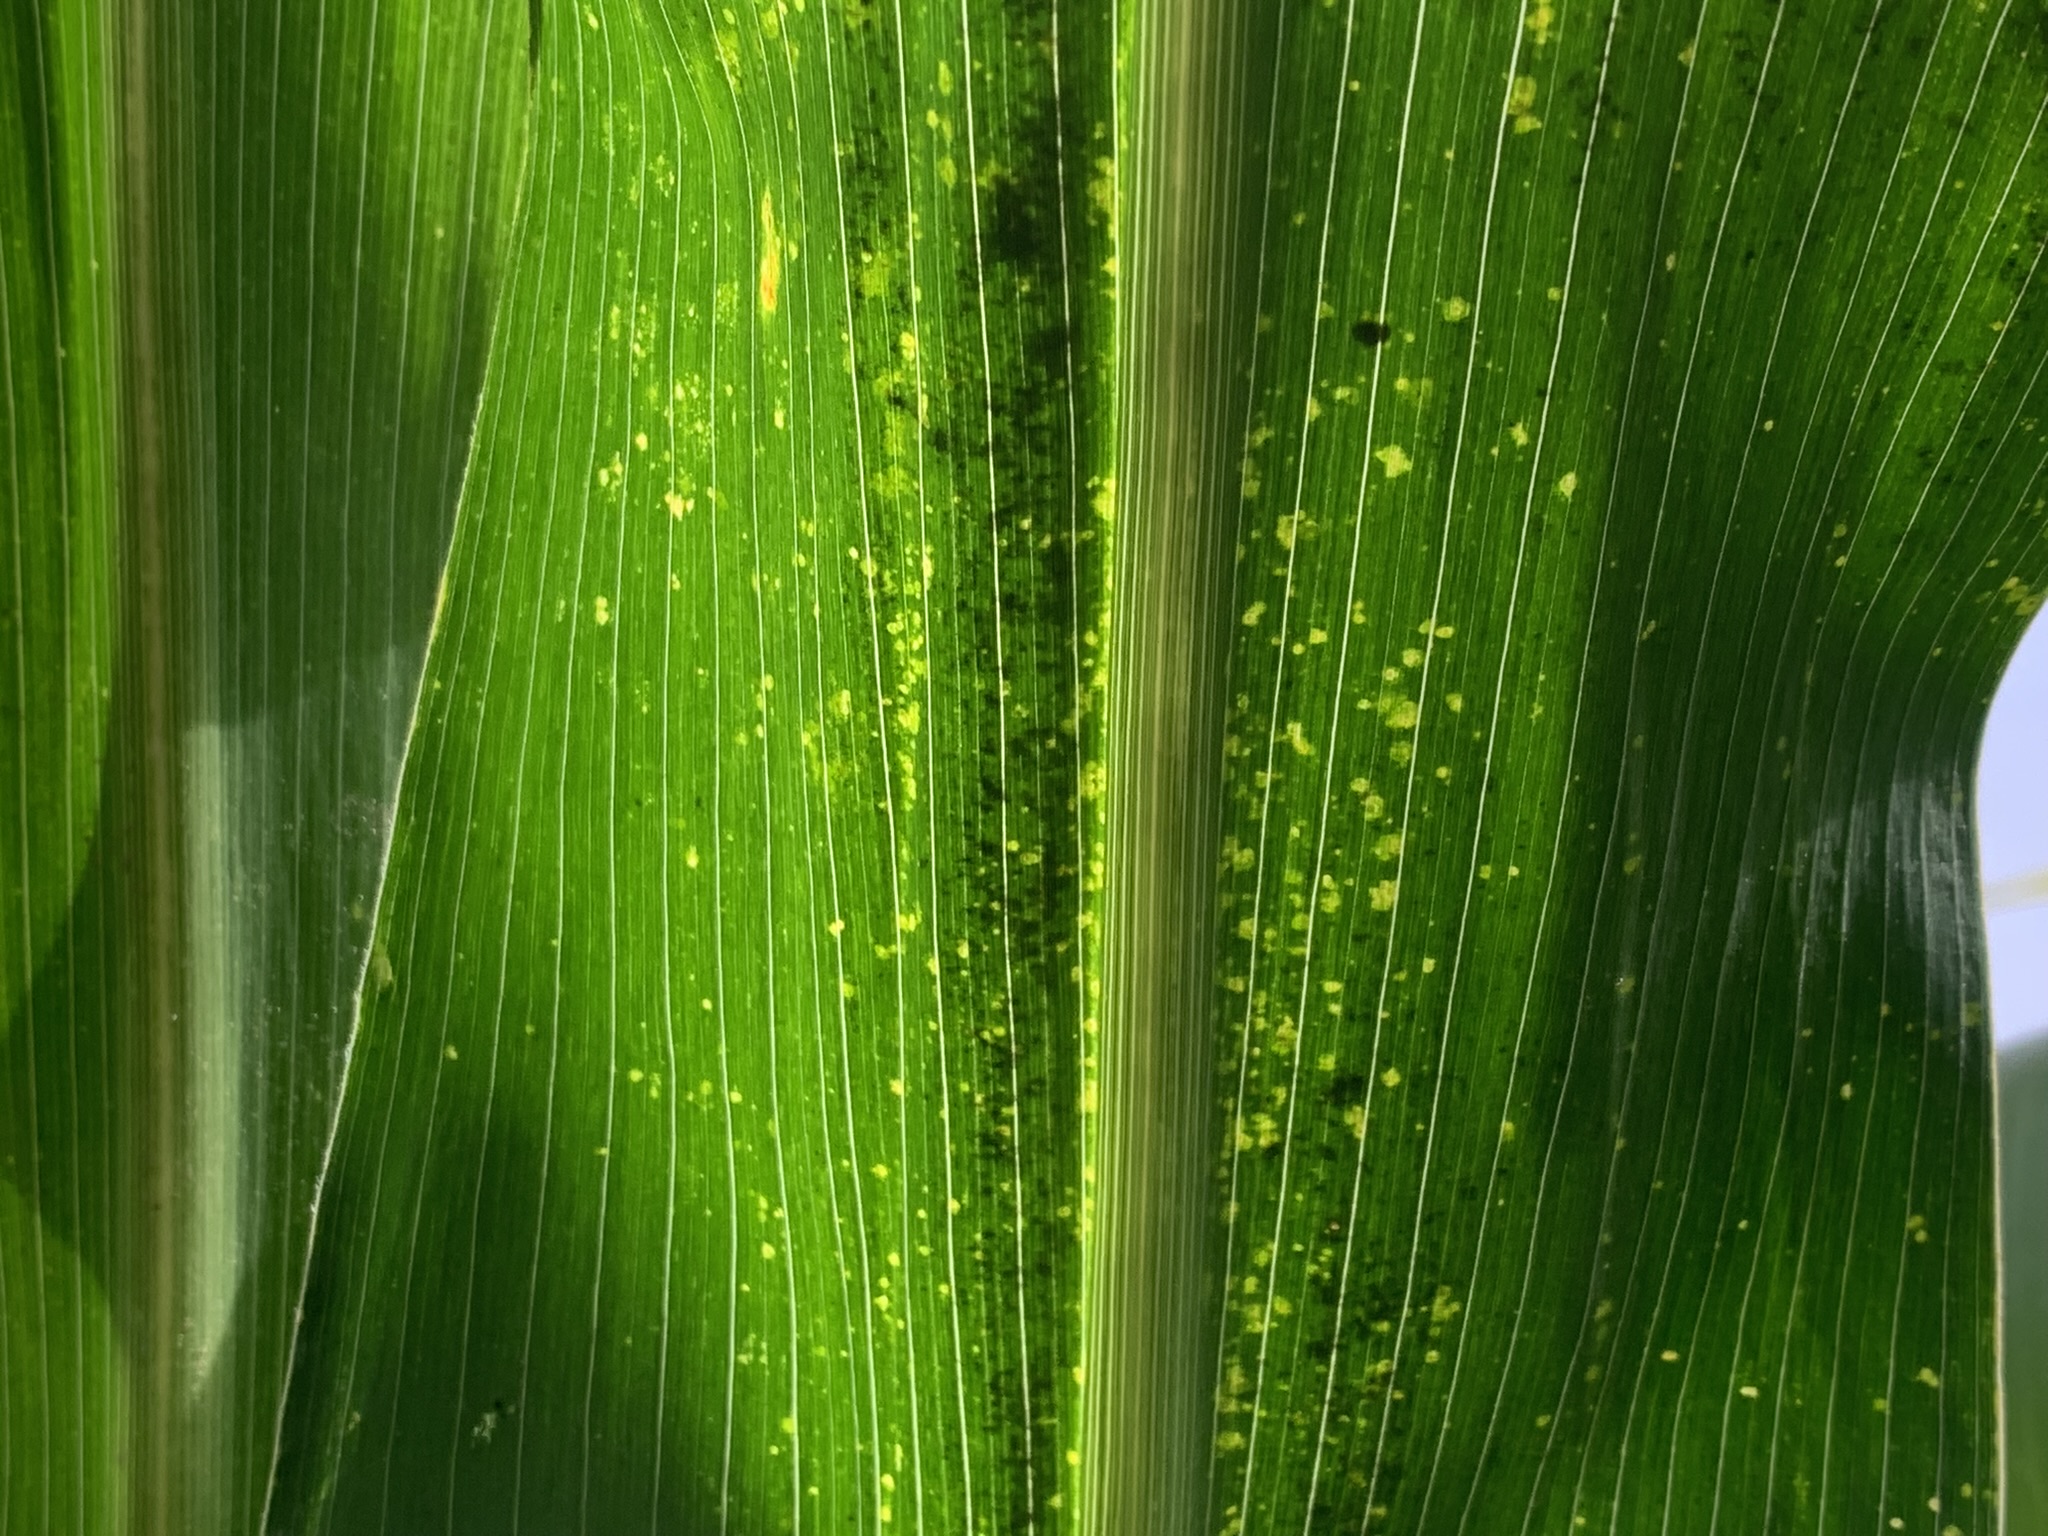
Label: MLN